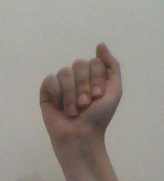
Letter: saad